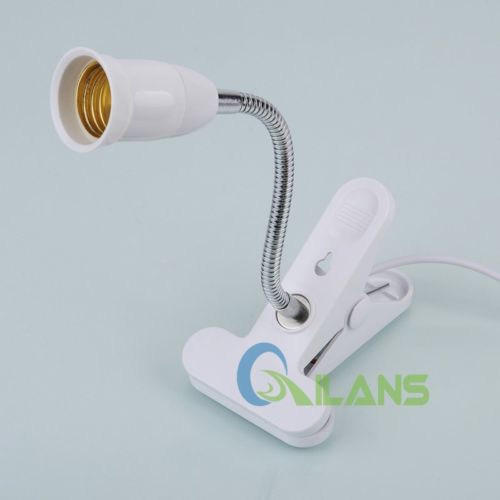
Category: lamp